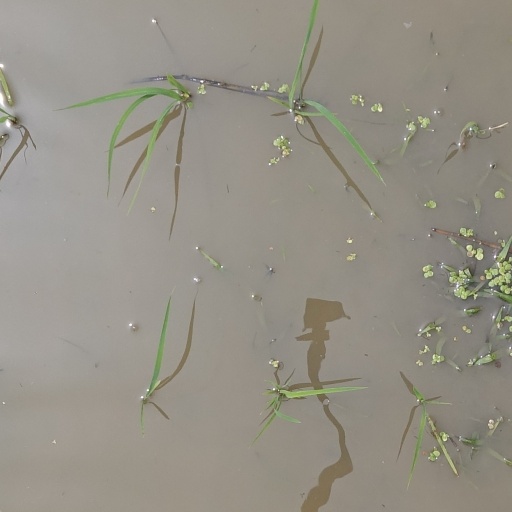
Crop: rice